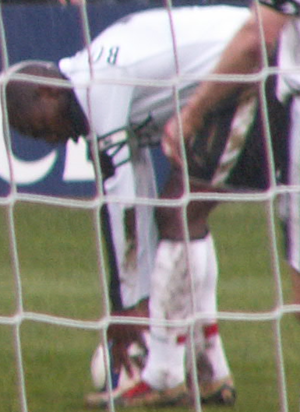
Luís Boa Morte Pereira, né le 4 août 1977 à Lisbonne au Portugal, est un joueur de football international portugais. Il jouait milieu offensif.